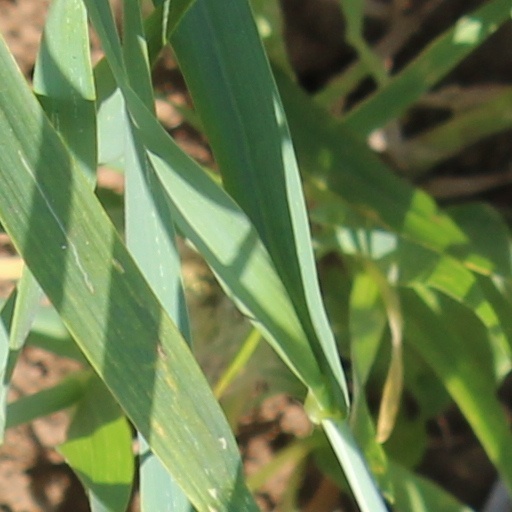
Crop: wheat